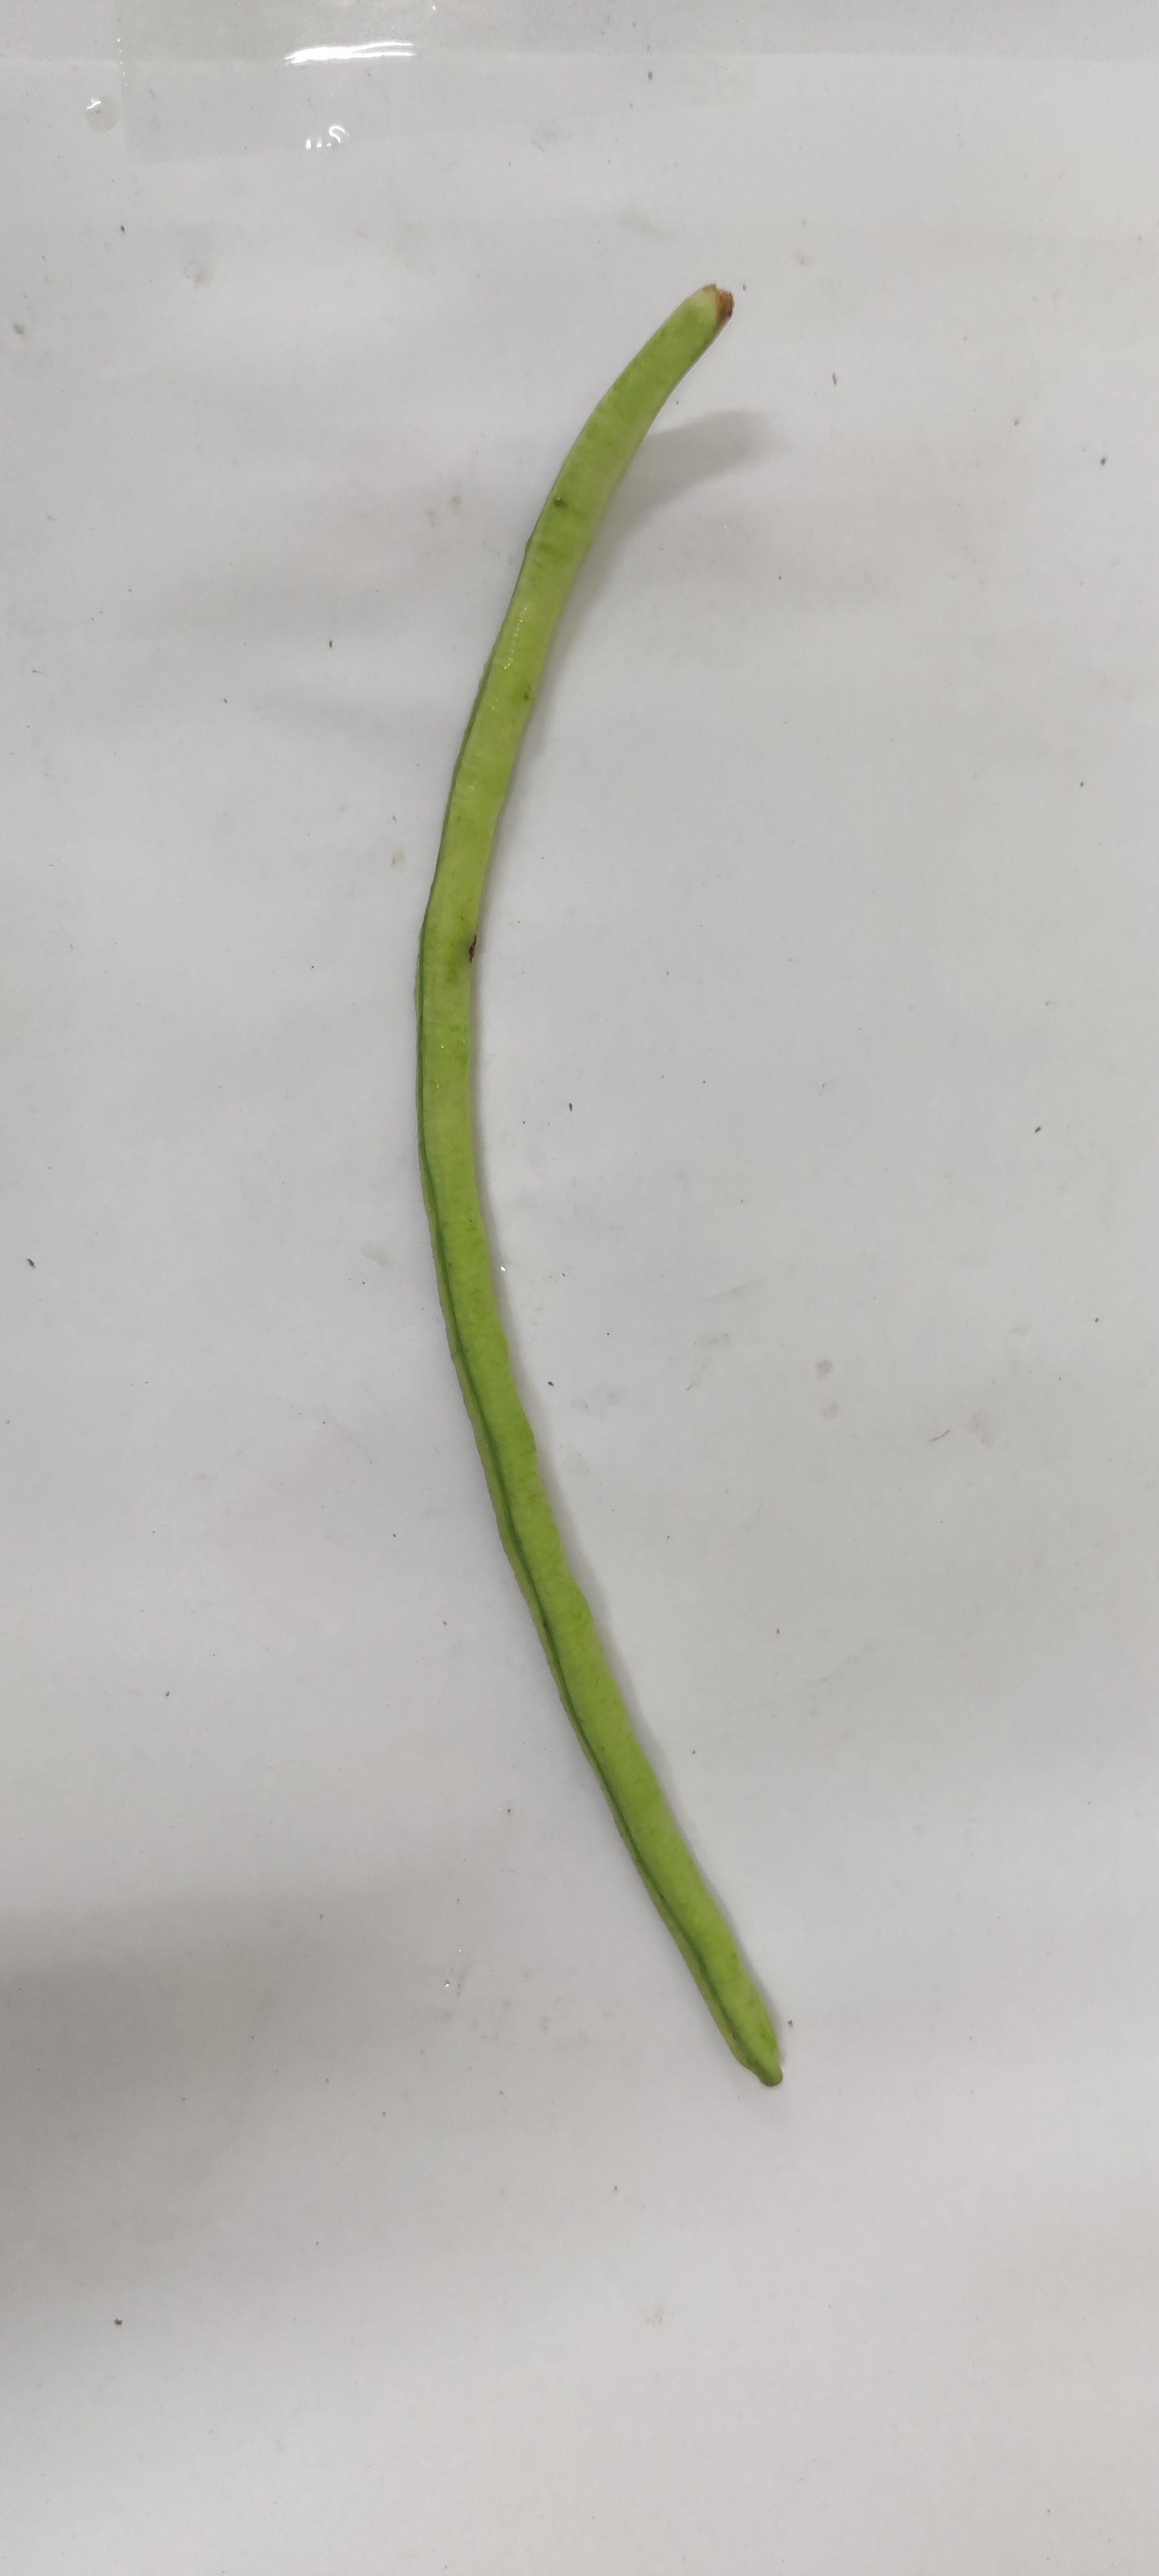
Crop: Cowpea
Condition: Fresh